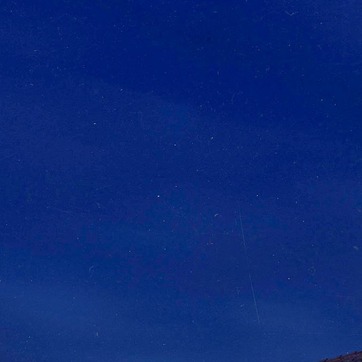
Material: sky